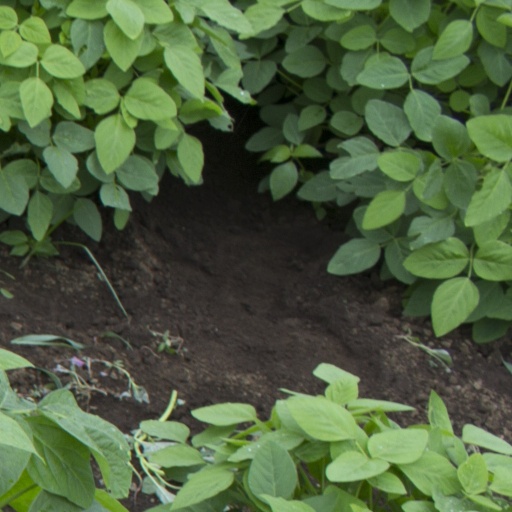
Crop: soybean